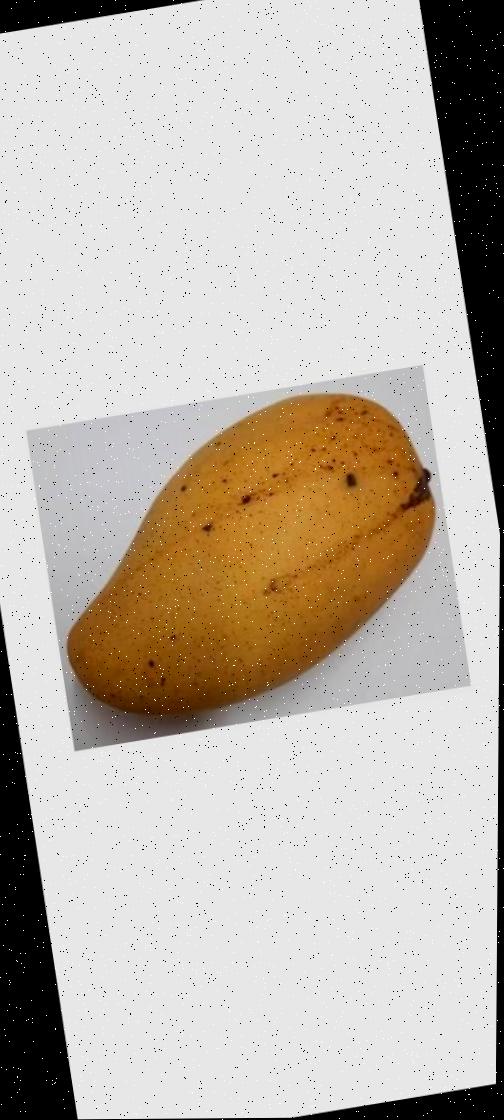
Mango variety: Katimon